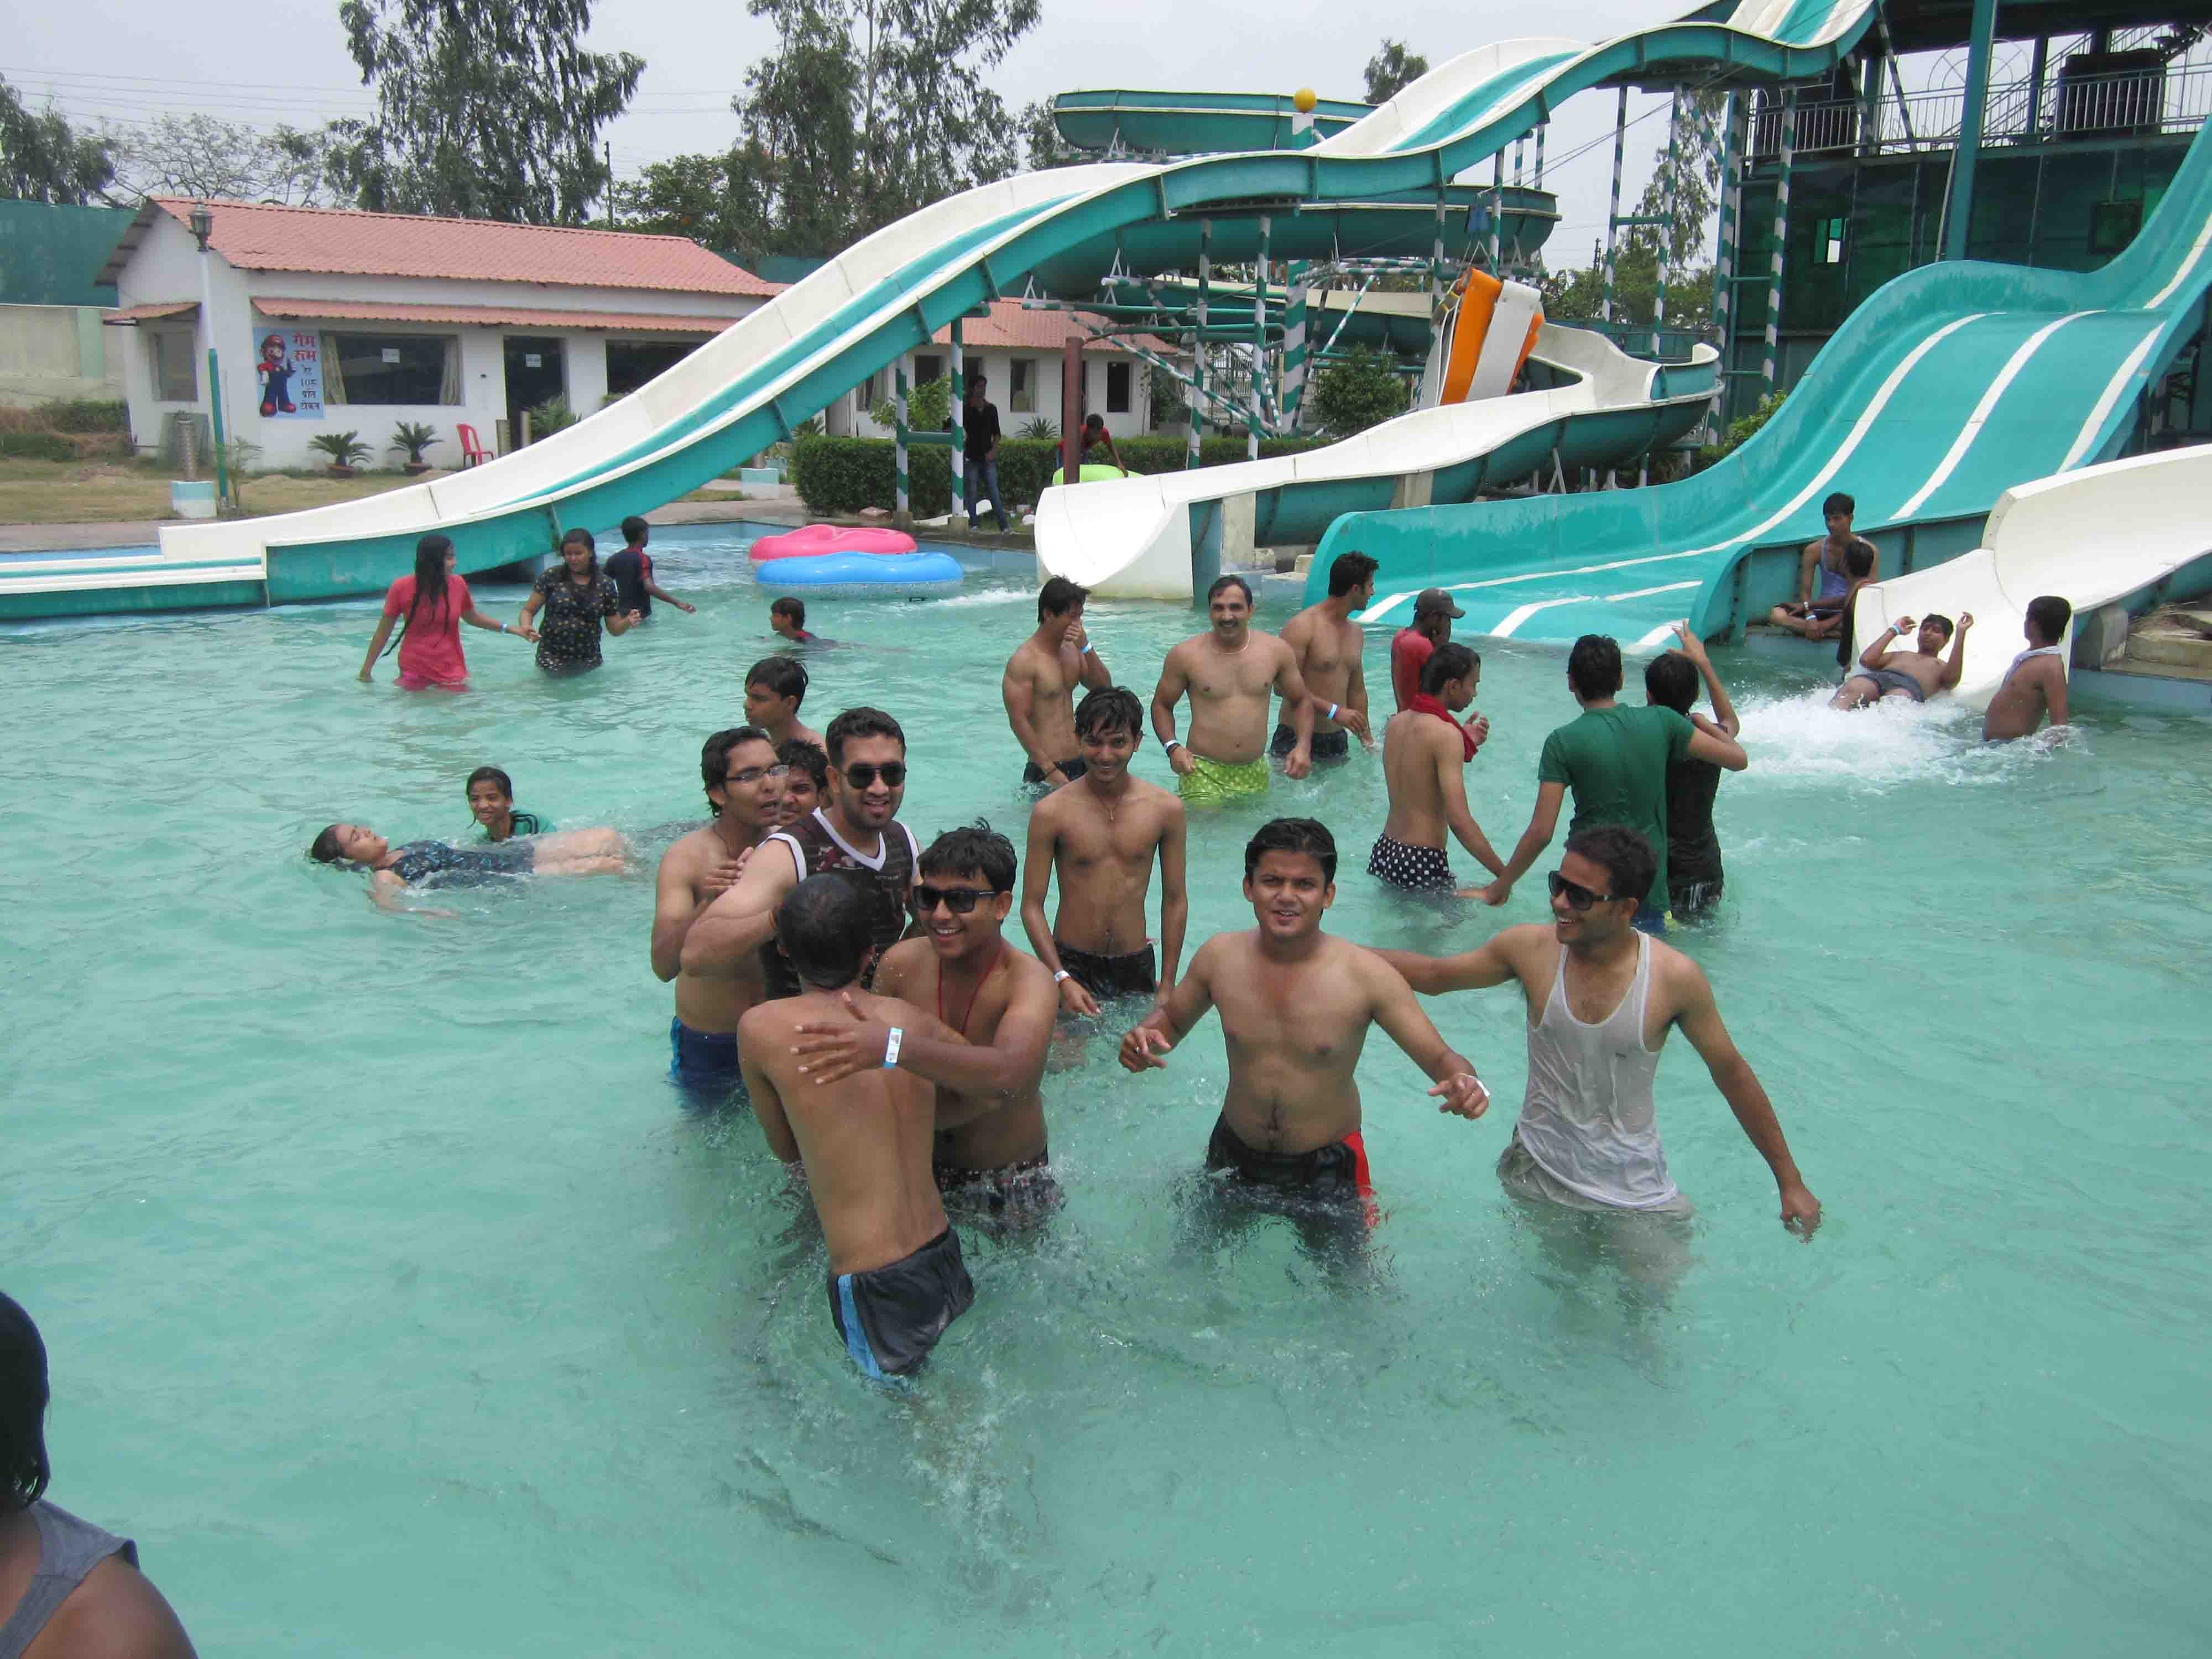
water, game, play, vacation, recreation, pool, amusement park, swimming pool, park, leisure, childhood, fun, water park, outdoor recreation, water slides